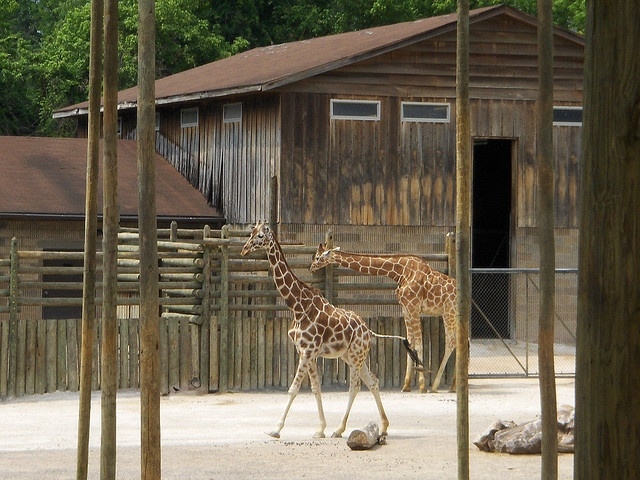
there are two giraffes together at this zoo
Two giraffes walking in a fenced in outdoor area.
Two zebras walking around in a fenced in area.
Two giraffes walking in a wooden enclosure with a sand floor.
Two giraffes walking around what looks like a village.